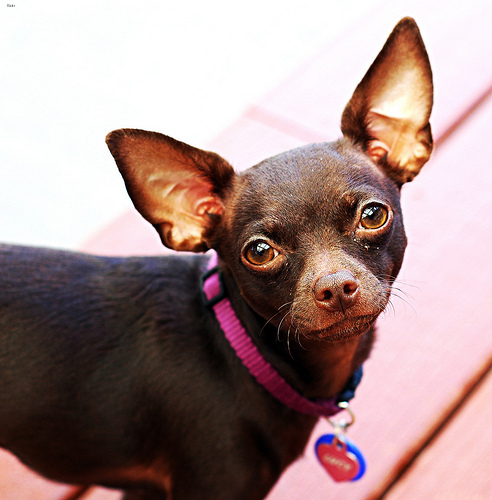
Breed: chihuahua